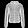
Label: Coat